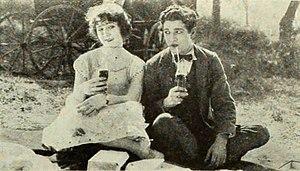
Le Crime de Roger Sanders est un film muet américain réalisé par William Beaudine, sorti en 1922.